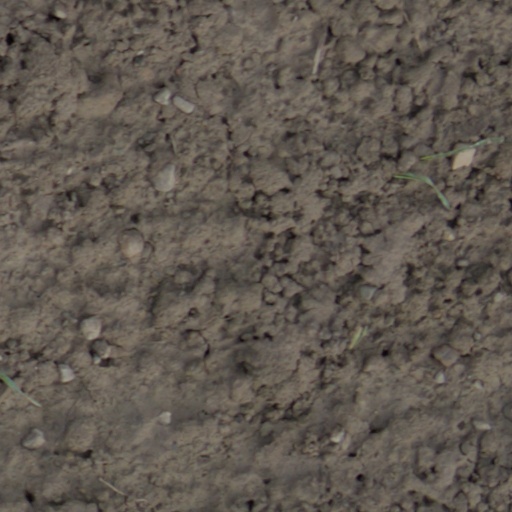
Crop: wheat